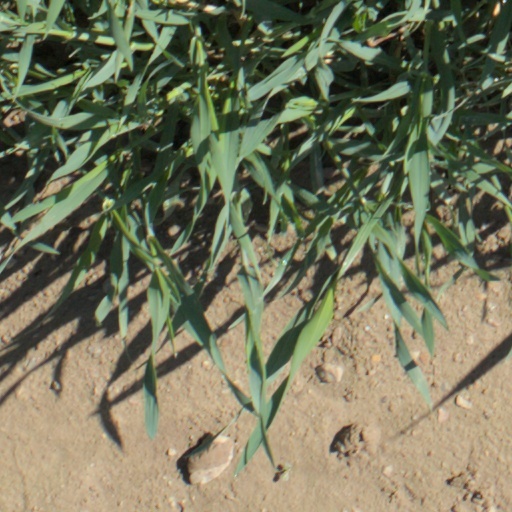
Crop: wheat